Agar

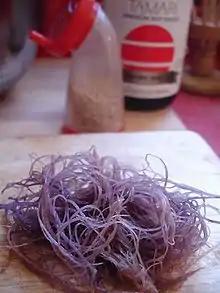
Ogonori, the most common red algae used to make agar

Macroalgae have been used widely as food by coastal cultures, especially in Southeast Asia. In the Philippines, "Gracilaria", known as "gulaman" (also "guraman", "gar-garao", or "gulaman dagat", among other names) in Tagalog, have been harvested and used as food for centuries, eaten both fresh or sun-dried and turned into jellies. The earliest historical attestation is from the "Vocabulario de la lengua tagala" (1754) by the Jesuit priests Juan de Noceda and Pedro de Sanlucar, where "golaman" or "gulaman" was defined as ""una yerva, de que se haze conserva a modo de Halea, naze en la mar"" ("a herb, from which a jam-like preserve is made, grows in the sea"), with an additional entry for "guinolaman" to refer to food made with the jelly.